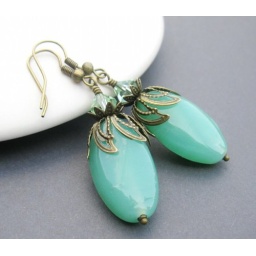
Mint green glass ovals are caressed by brass petals and topped with a Swarovski crystal. Suspended from brass hooks.